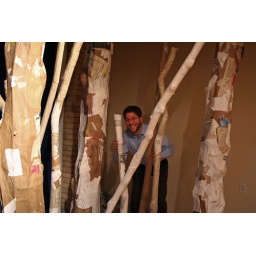
Eli in the recycled paper forest - WHEN Y Bambrick